Peki'in

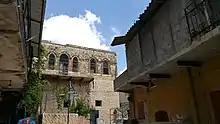
Zinati House

Incorporated into the Ottoman Empire in 1517 with the rest of the Levant region, Peki'in's Jewish population was recorded at 33 households in 1525, and experienced a rise, drop, stabilization and another rise before 1596. It is said some Kohanitic families emigrated from Kafr 'Inan, possibly in the late 16th century. The Almani family probably came from the village Alma. Peki'in also appeared in the 1596 tax registers as being in the "Nahiya" of Akka of the "Liwa" of Safad. It had a population of 77 households and 7 bachelors who were all Muslims, in addition to 79 Jewish households.